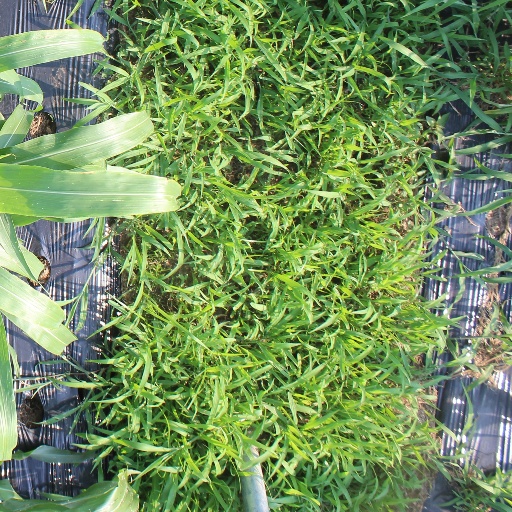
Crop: sorghum